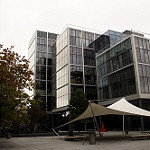
Scene: Outdoor